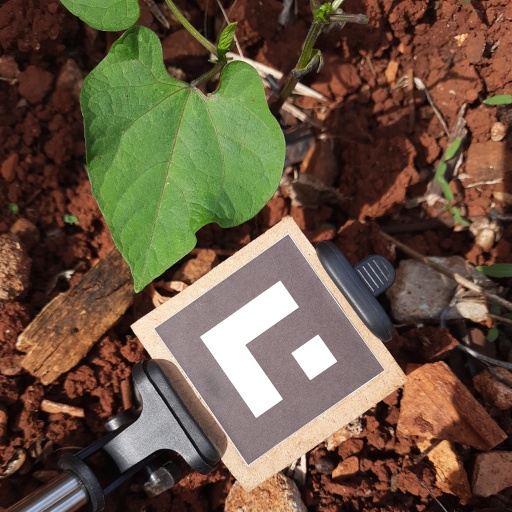
Observations: wavy surface, no eating holes, under sunlight